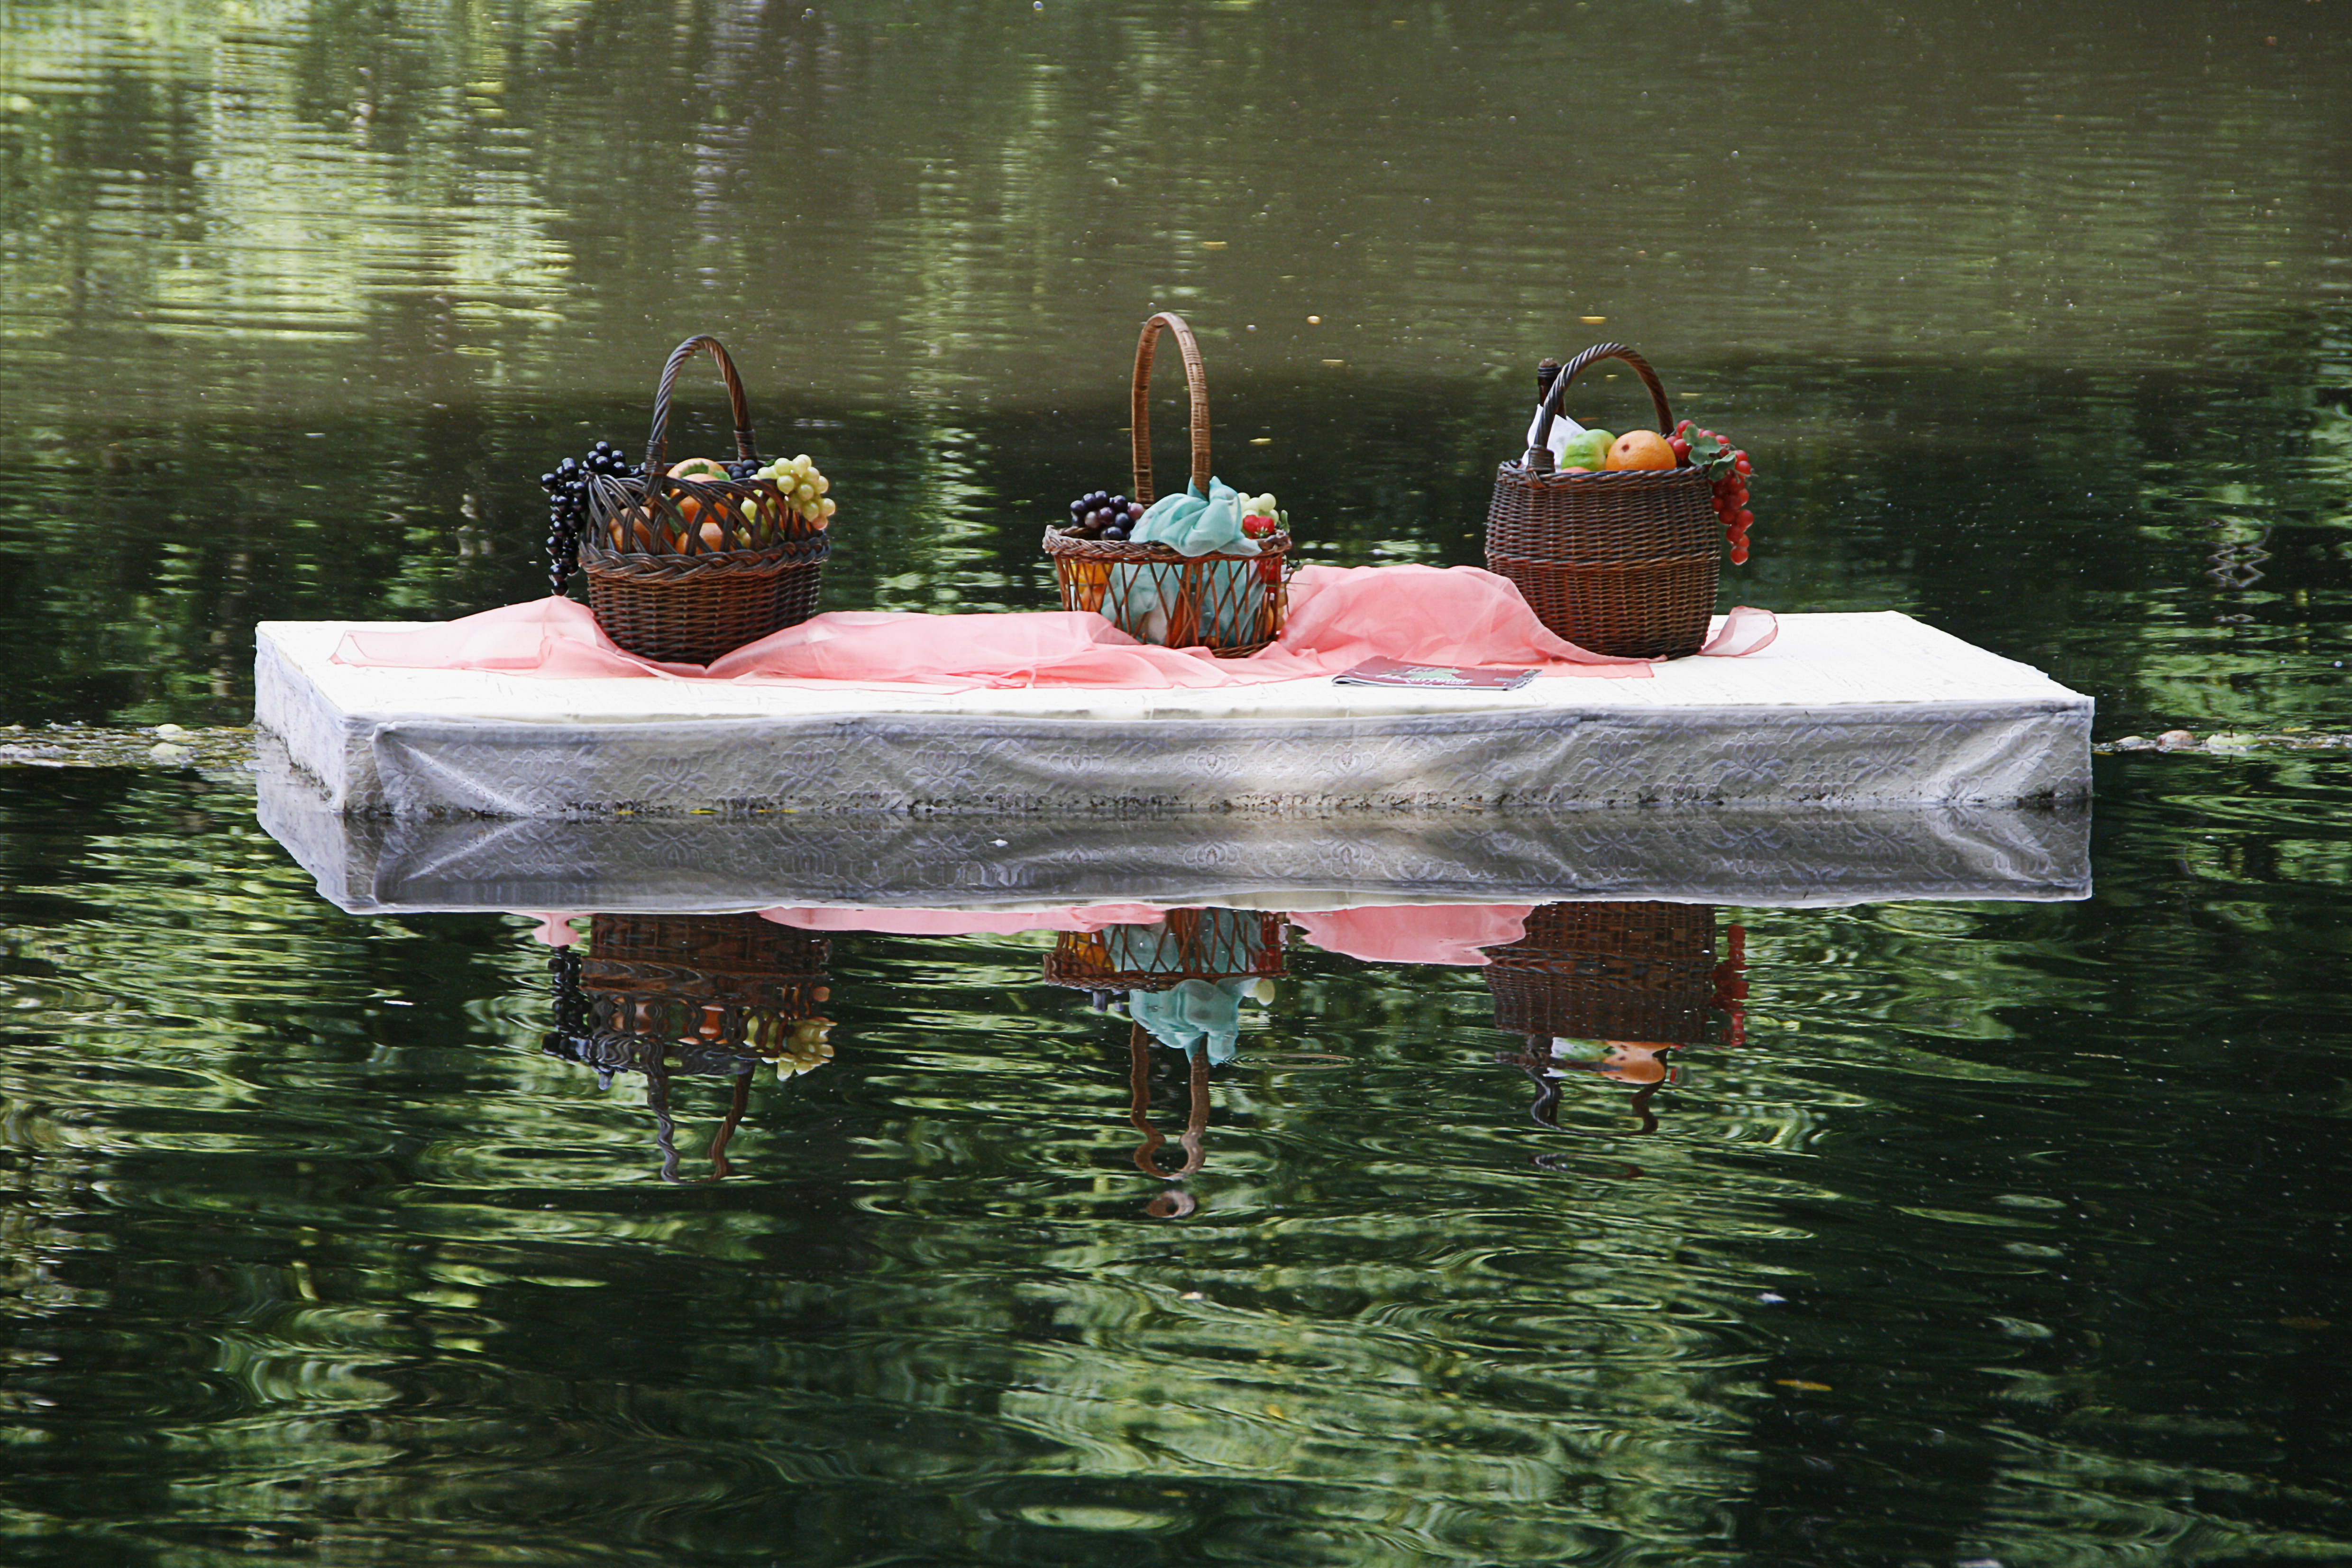
summer, nature, park, water, art, objects, fantasy, picnic, fruits, reflection, table, plant, rock, lake, pond